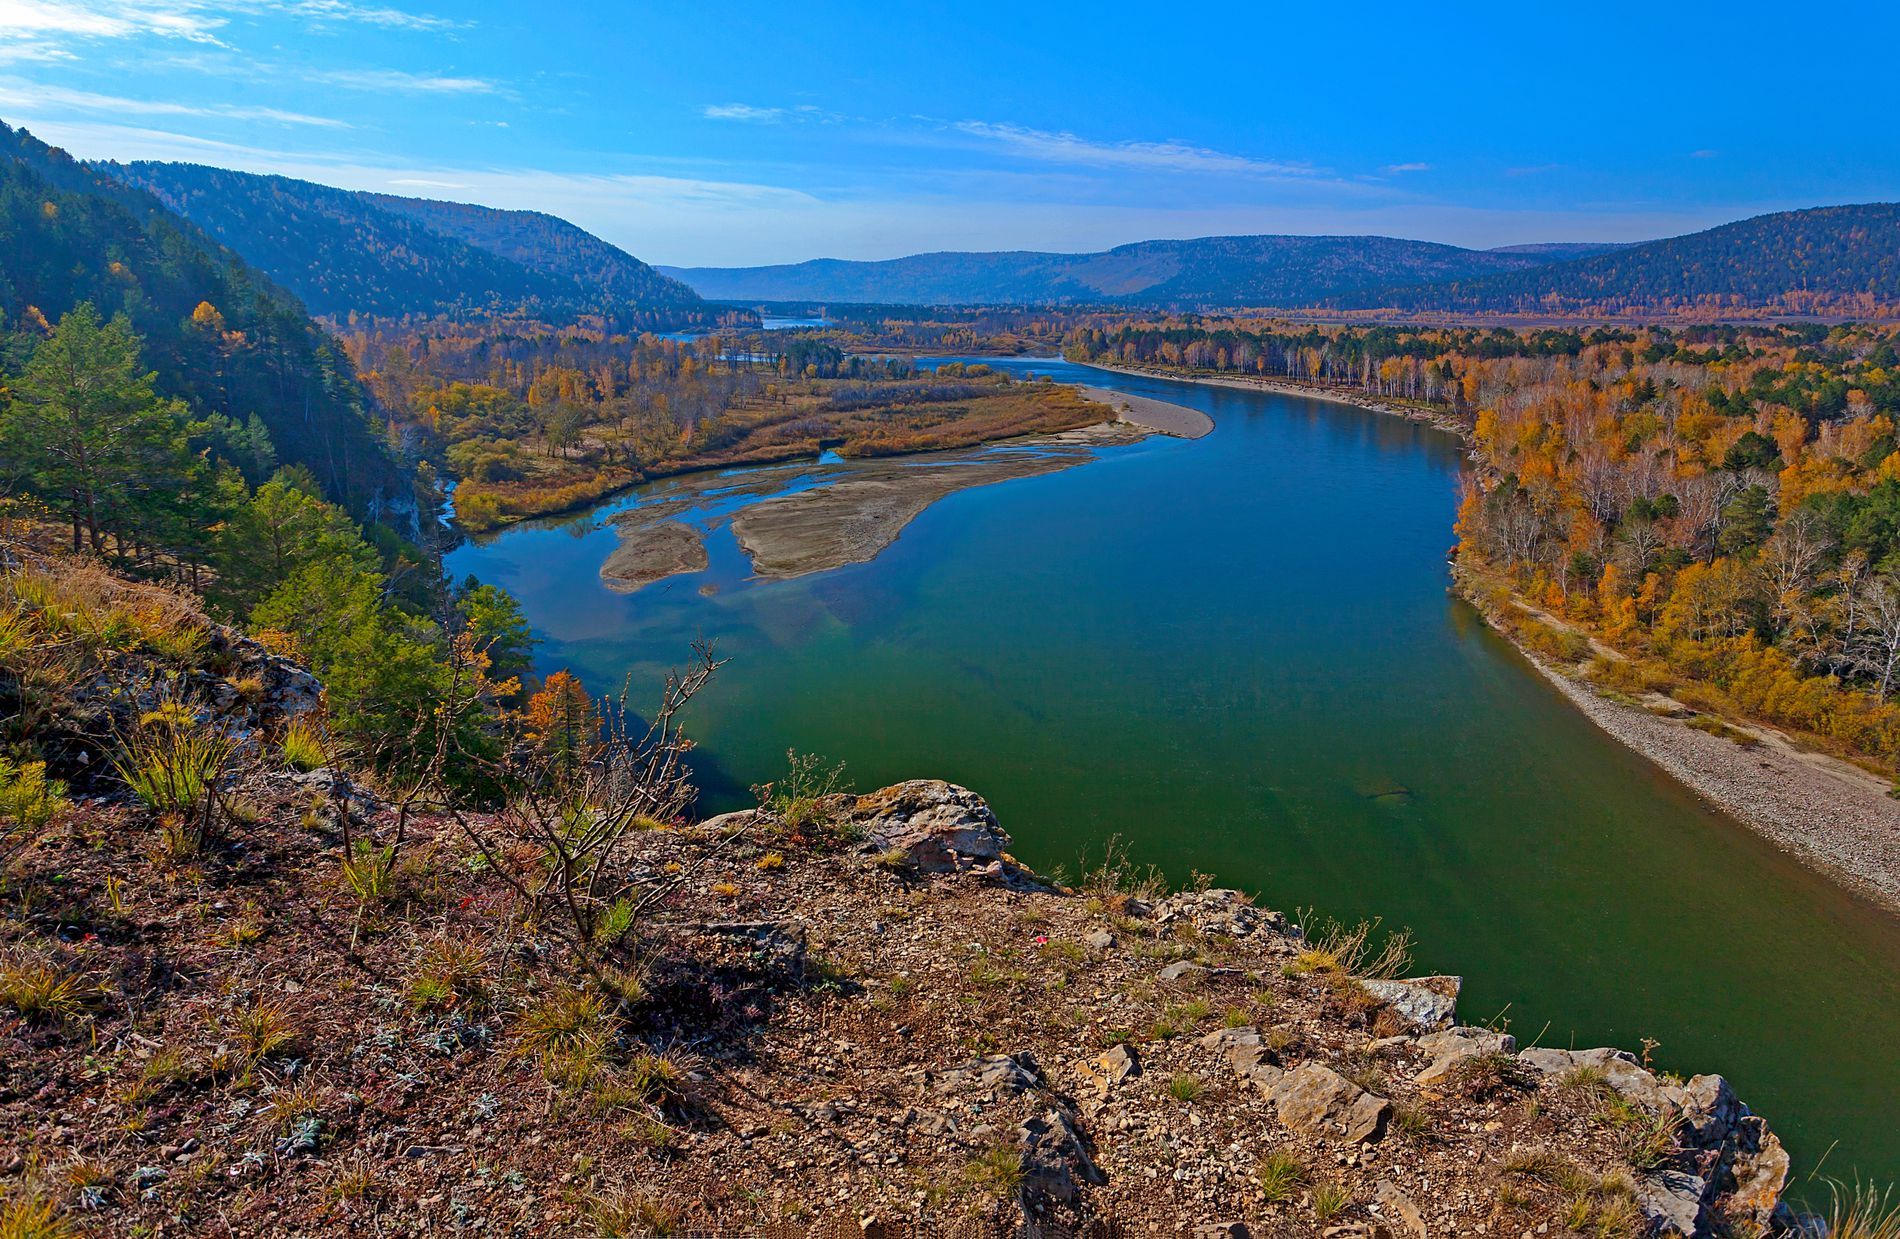
A river running through a valley.
The image shows a shot taken of a river with forests on its two banks. The forests are surrounded by high hills that are covered with green and yellow trees. The sky looks blue, and it's sunny.
A wide shot taken at a high angle of a river with forests on both banks. The forests are so dense with many green and yellow trees. around the forests, there are high hills surrounding them with many, many trees on them. The river looks clear and reflects the sky's blue color. The colors of the scene are so vibrant, creating a refreshing atmosphere.
Labels: Outdoors, Nature, Lake, Water, Aerial View, River, Plant, Vegetation, Land, Tree, Woodland, Wilderness, forest, shallow water, hills, sky
Camera: Canon Canon EOS 5D Mark II
Lens: EF17-40mm f/4L USM, Canon EF 17-40mm f/4L
Aperture: F10
Exposure: 1/125 sec
ISO: 200
Focal length: 20.0 mm